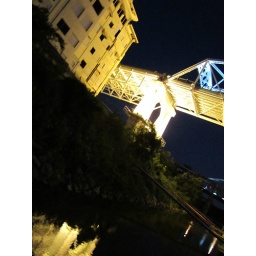
A delapitated building next to a marvelously used bridge in Nashville